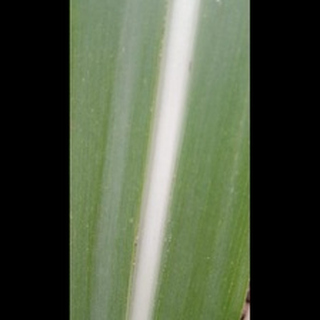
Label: healthy_sugarcane